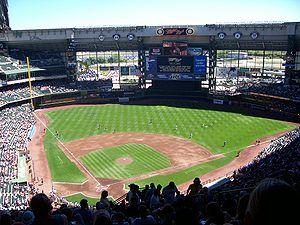
Ce qui suit est une liste des stades de la ligue majeure de baseball, leur emplacement, leur première année d’utilisation et les équipes qui y évoluent.